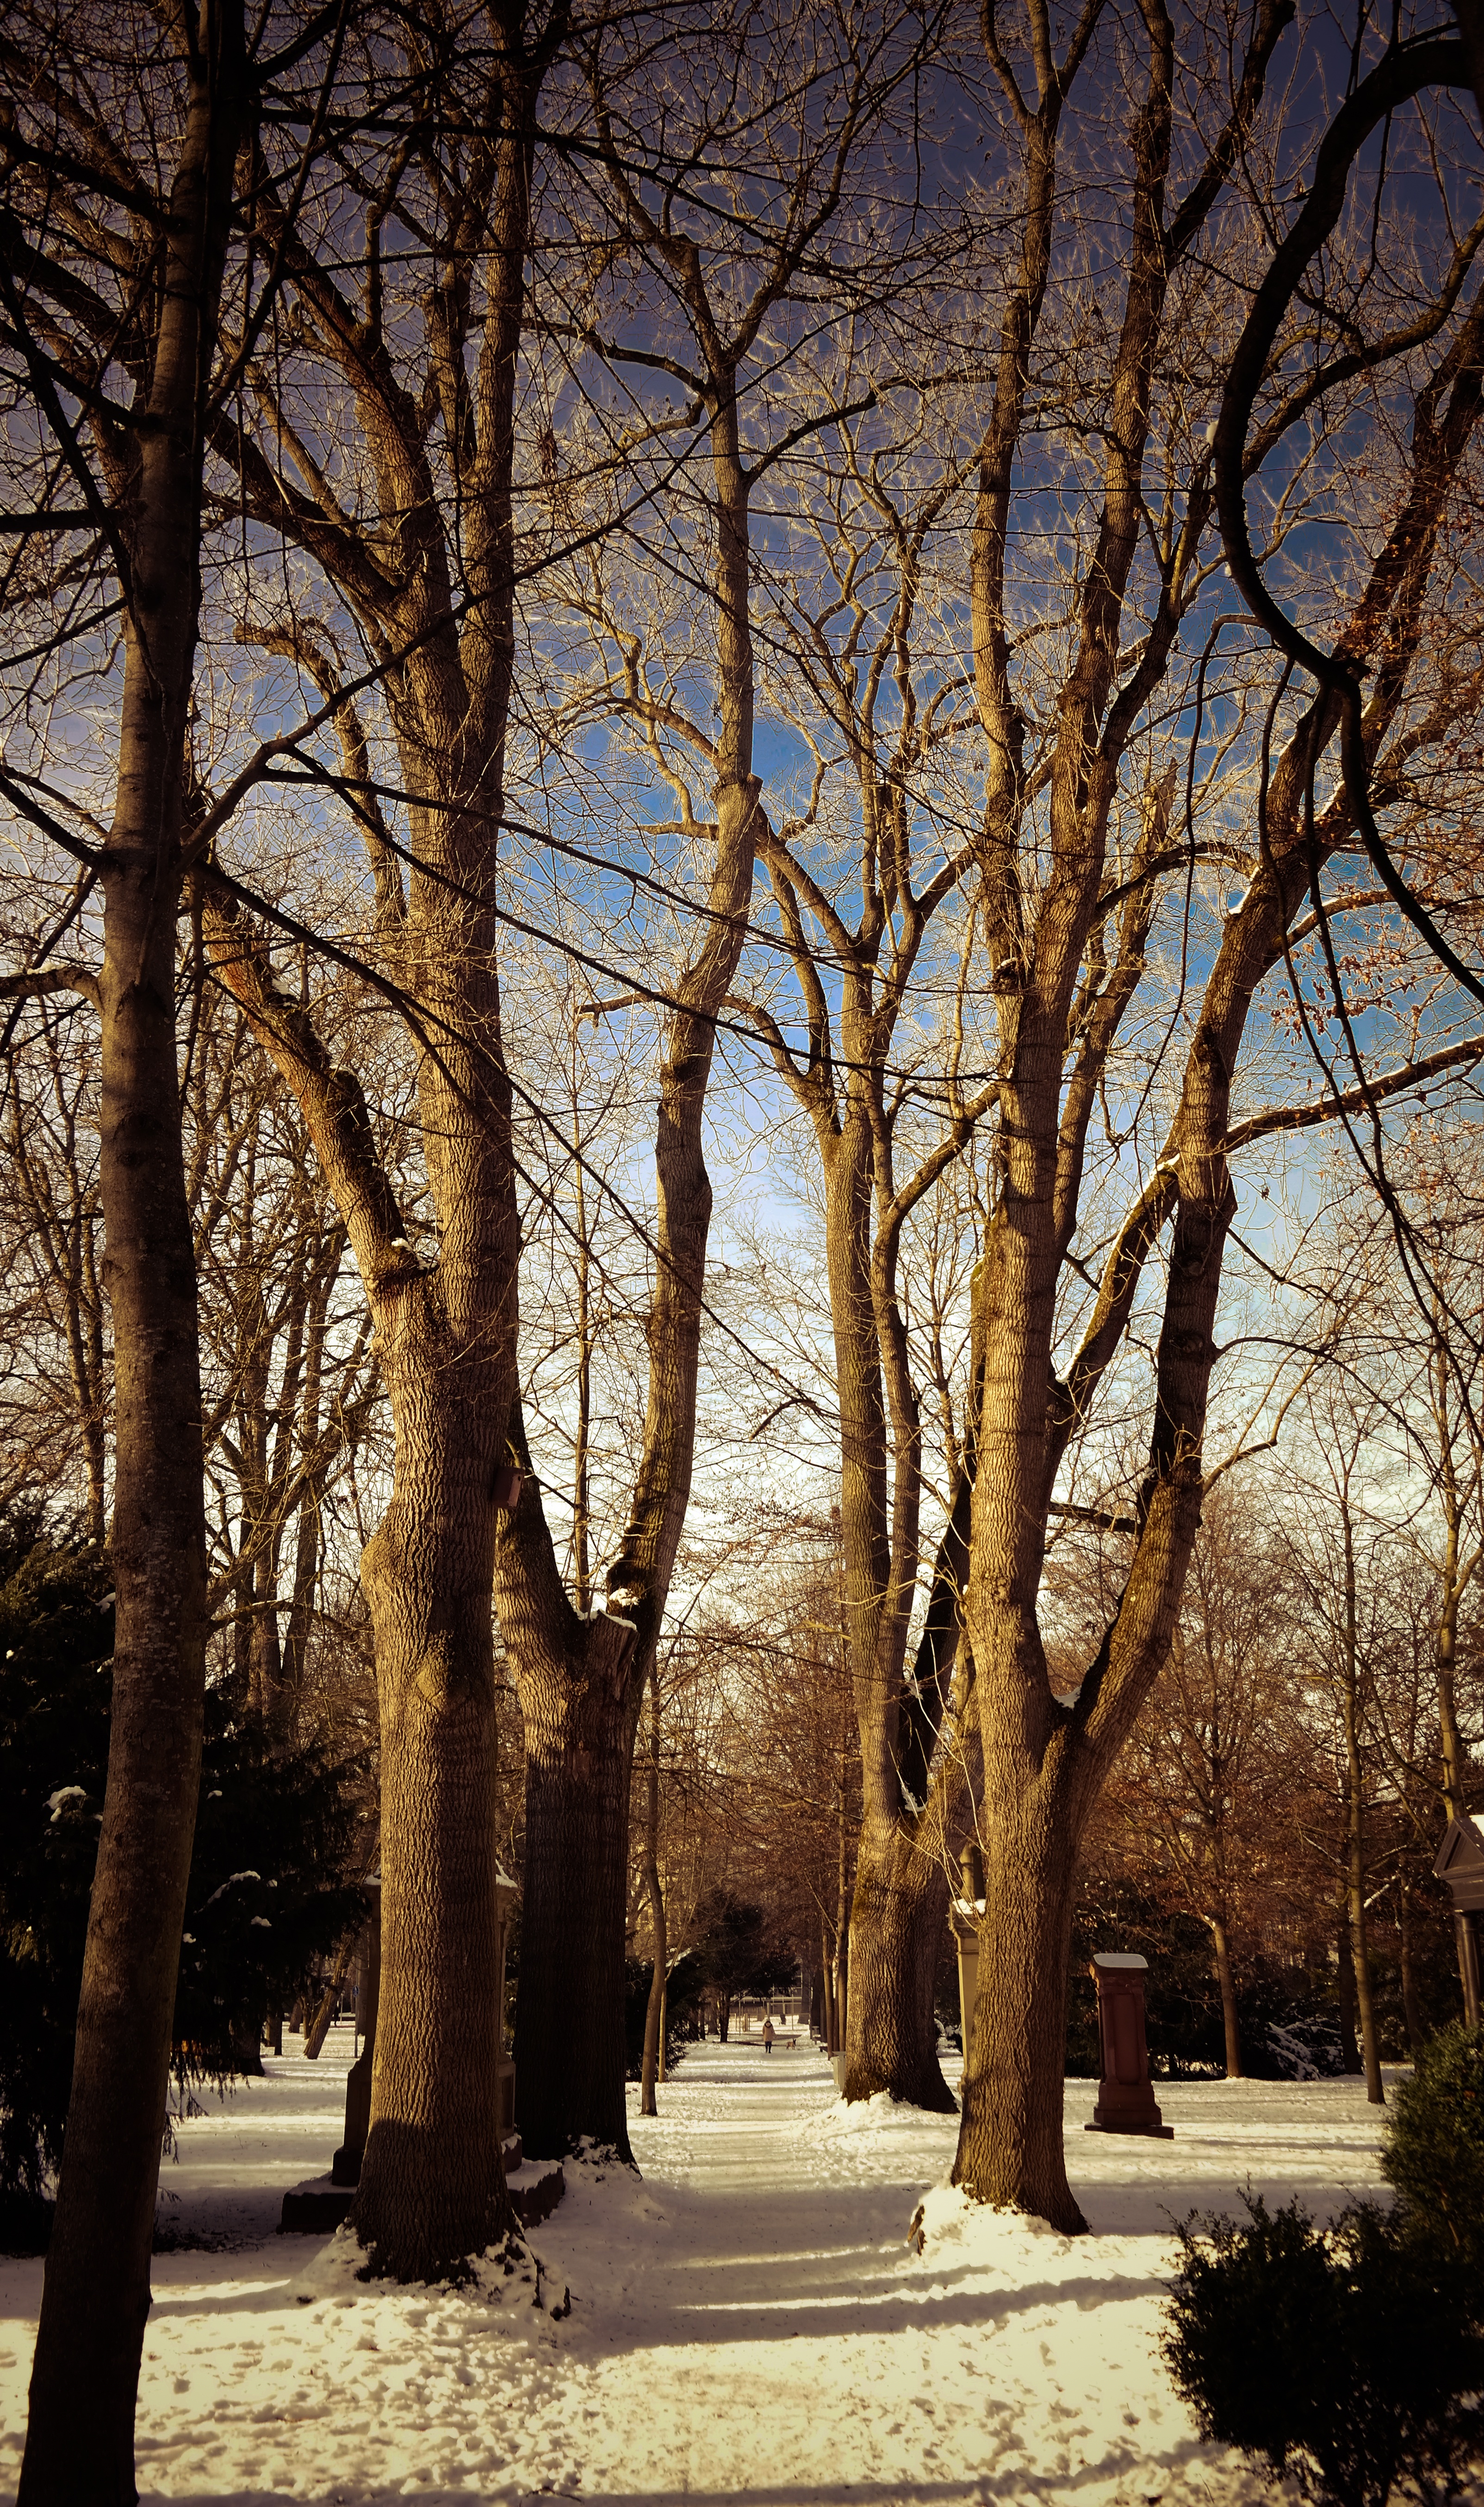
tree, nature, branch, snow, winter, plant, trail, sunlight, morning, leaf, flower, spring, autumn, park, cemetery, season, avenue, woodland, away, ulm, old cemetery, woody plant